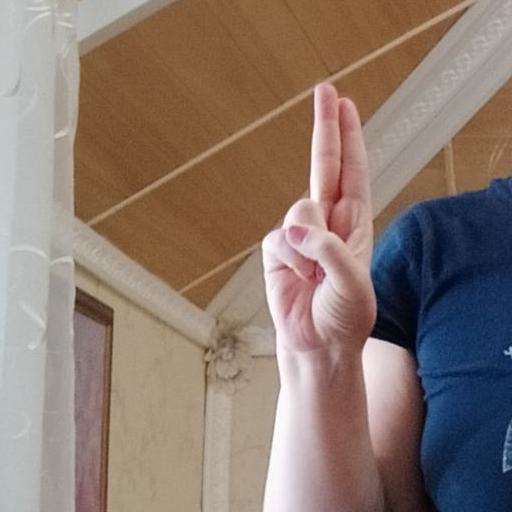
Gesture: two_up